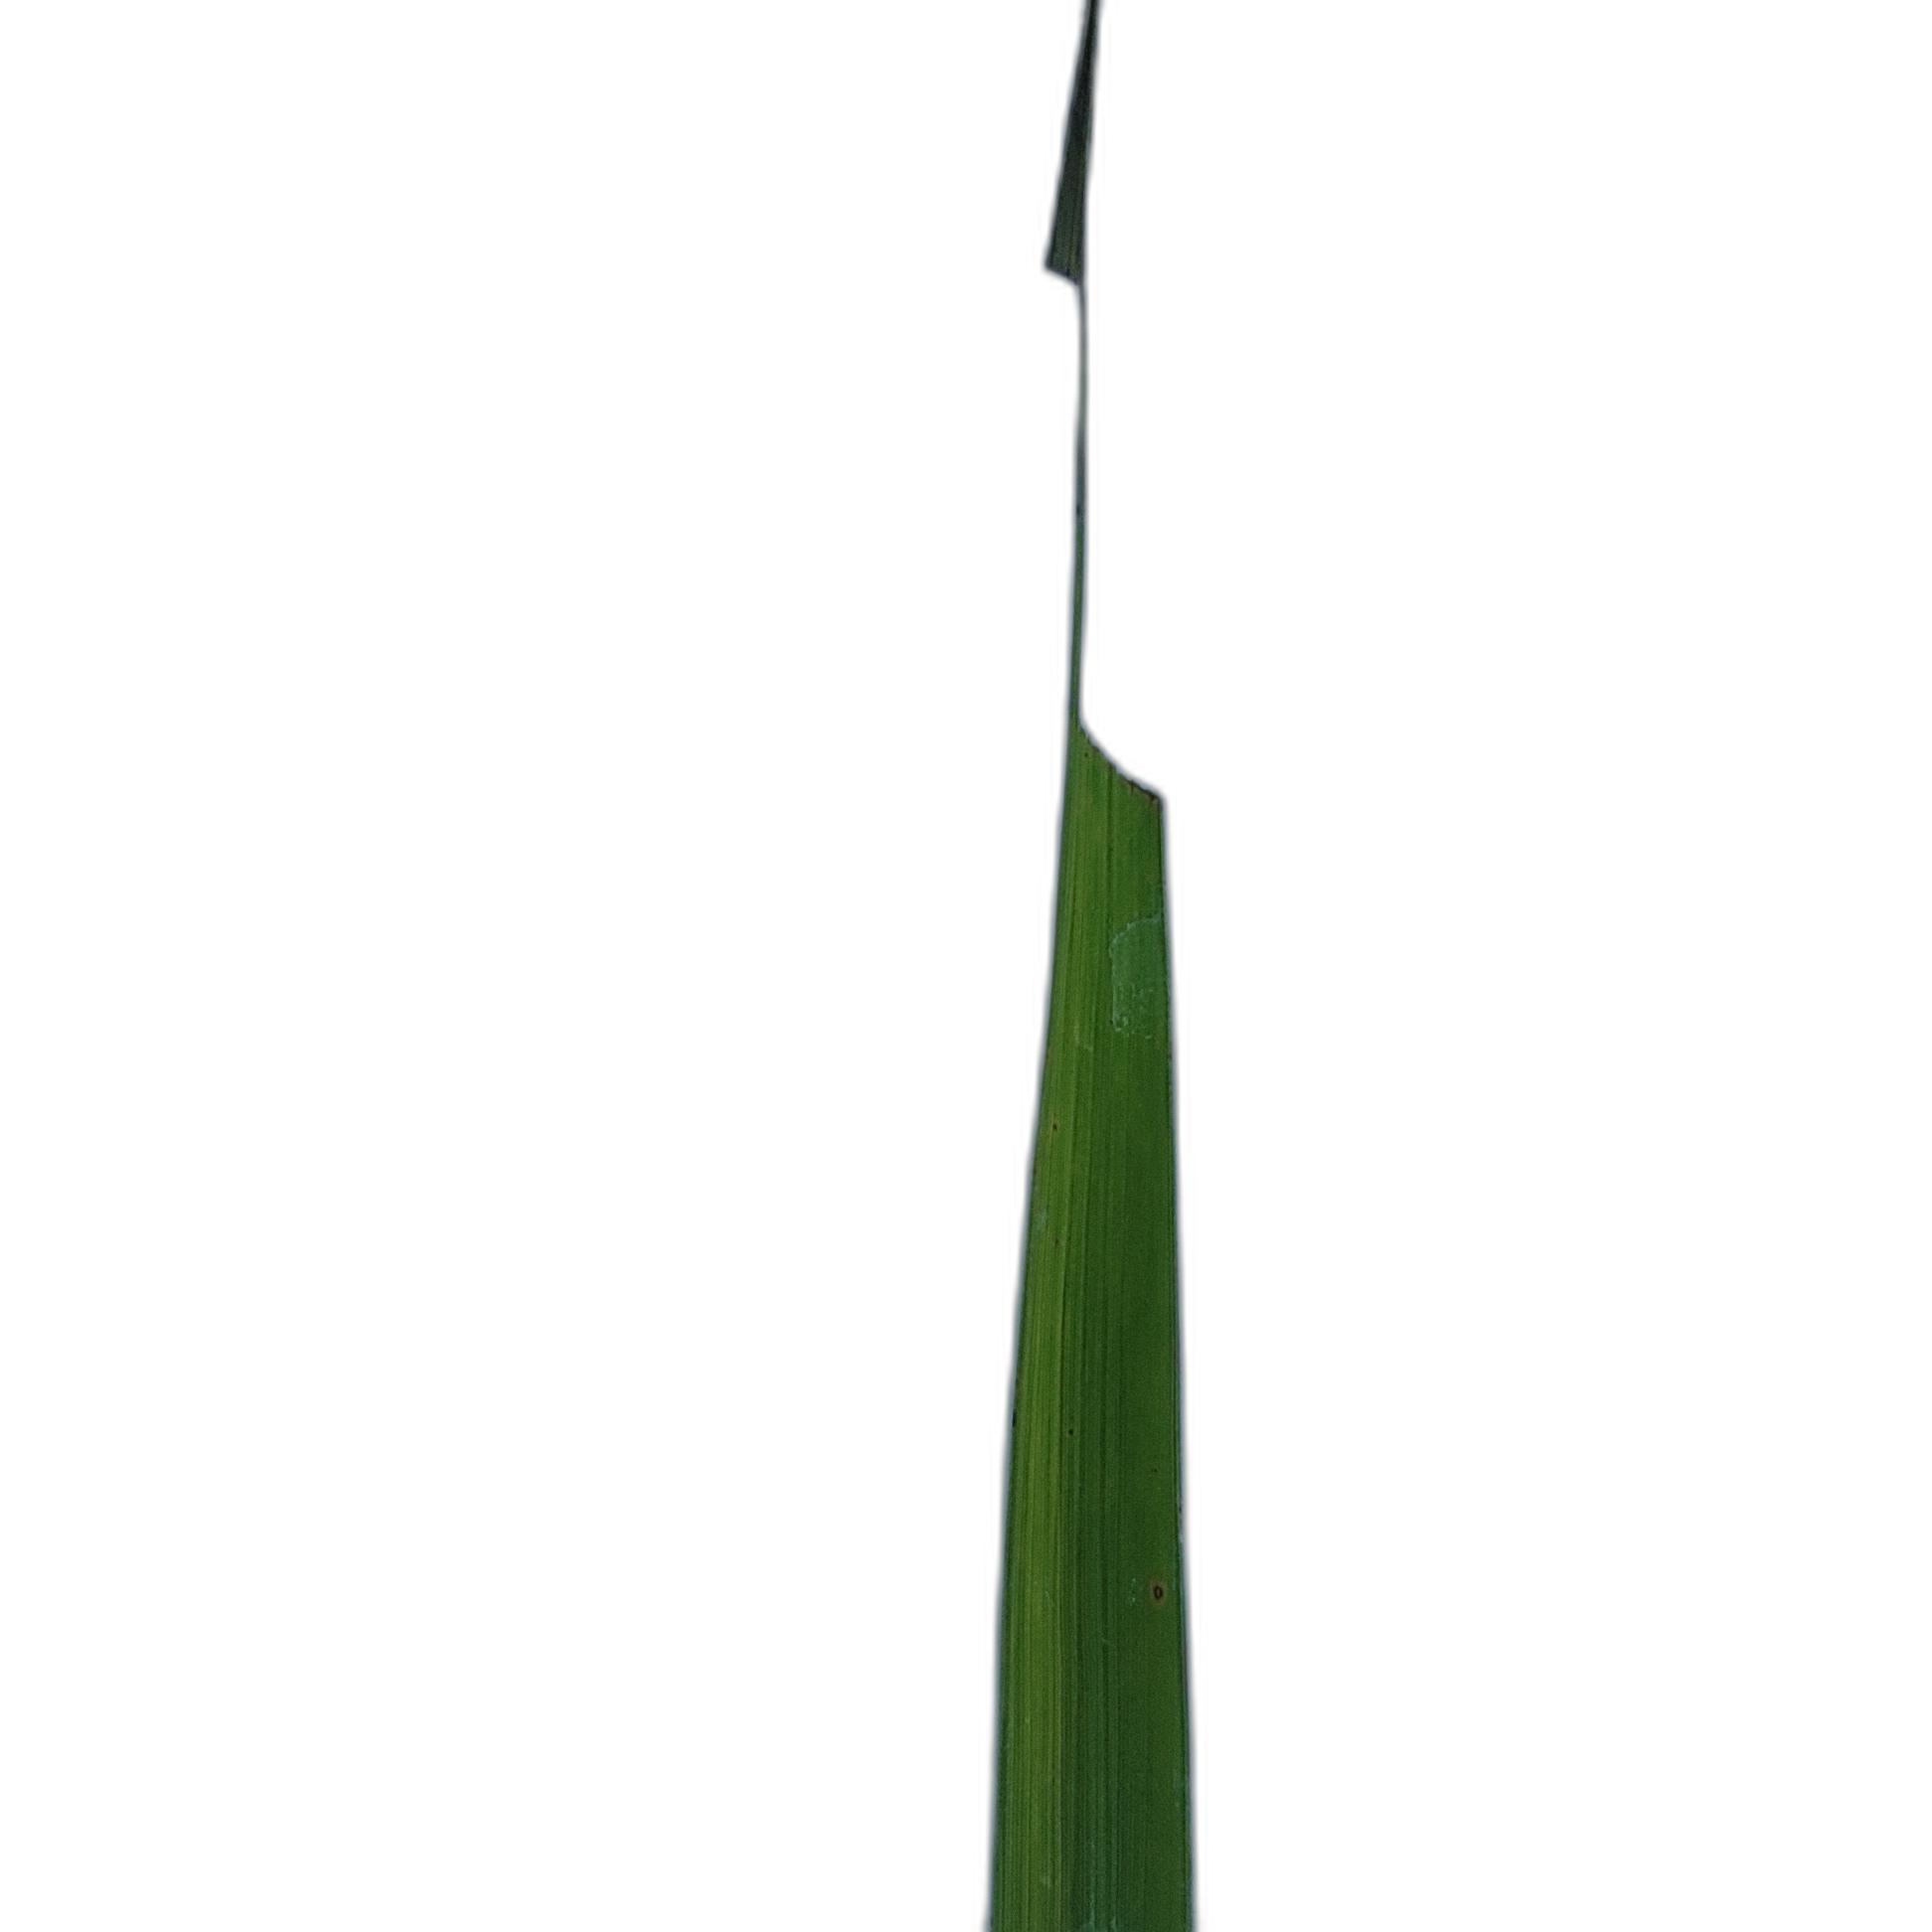
Label: Insect